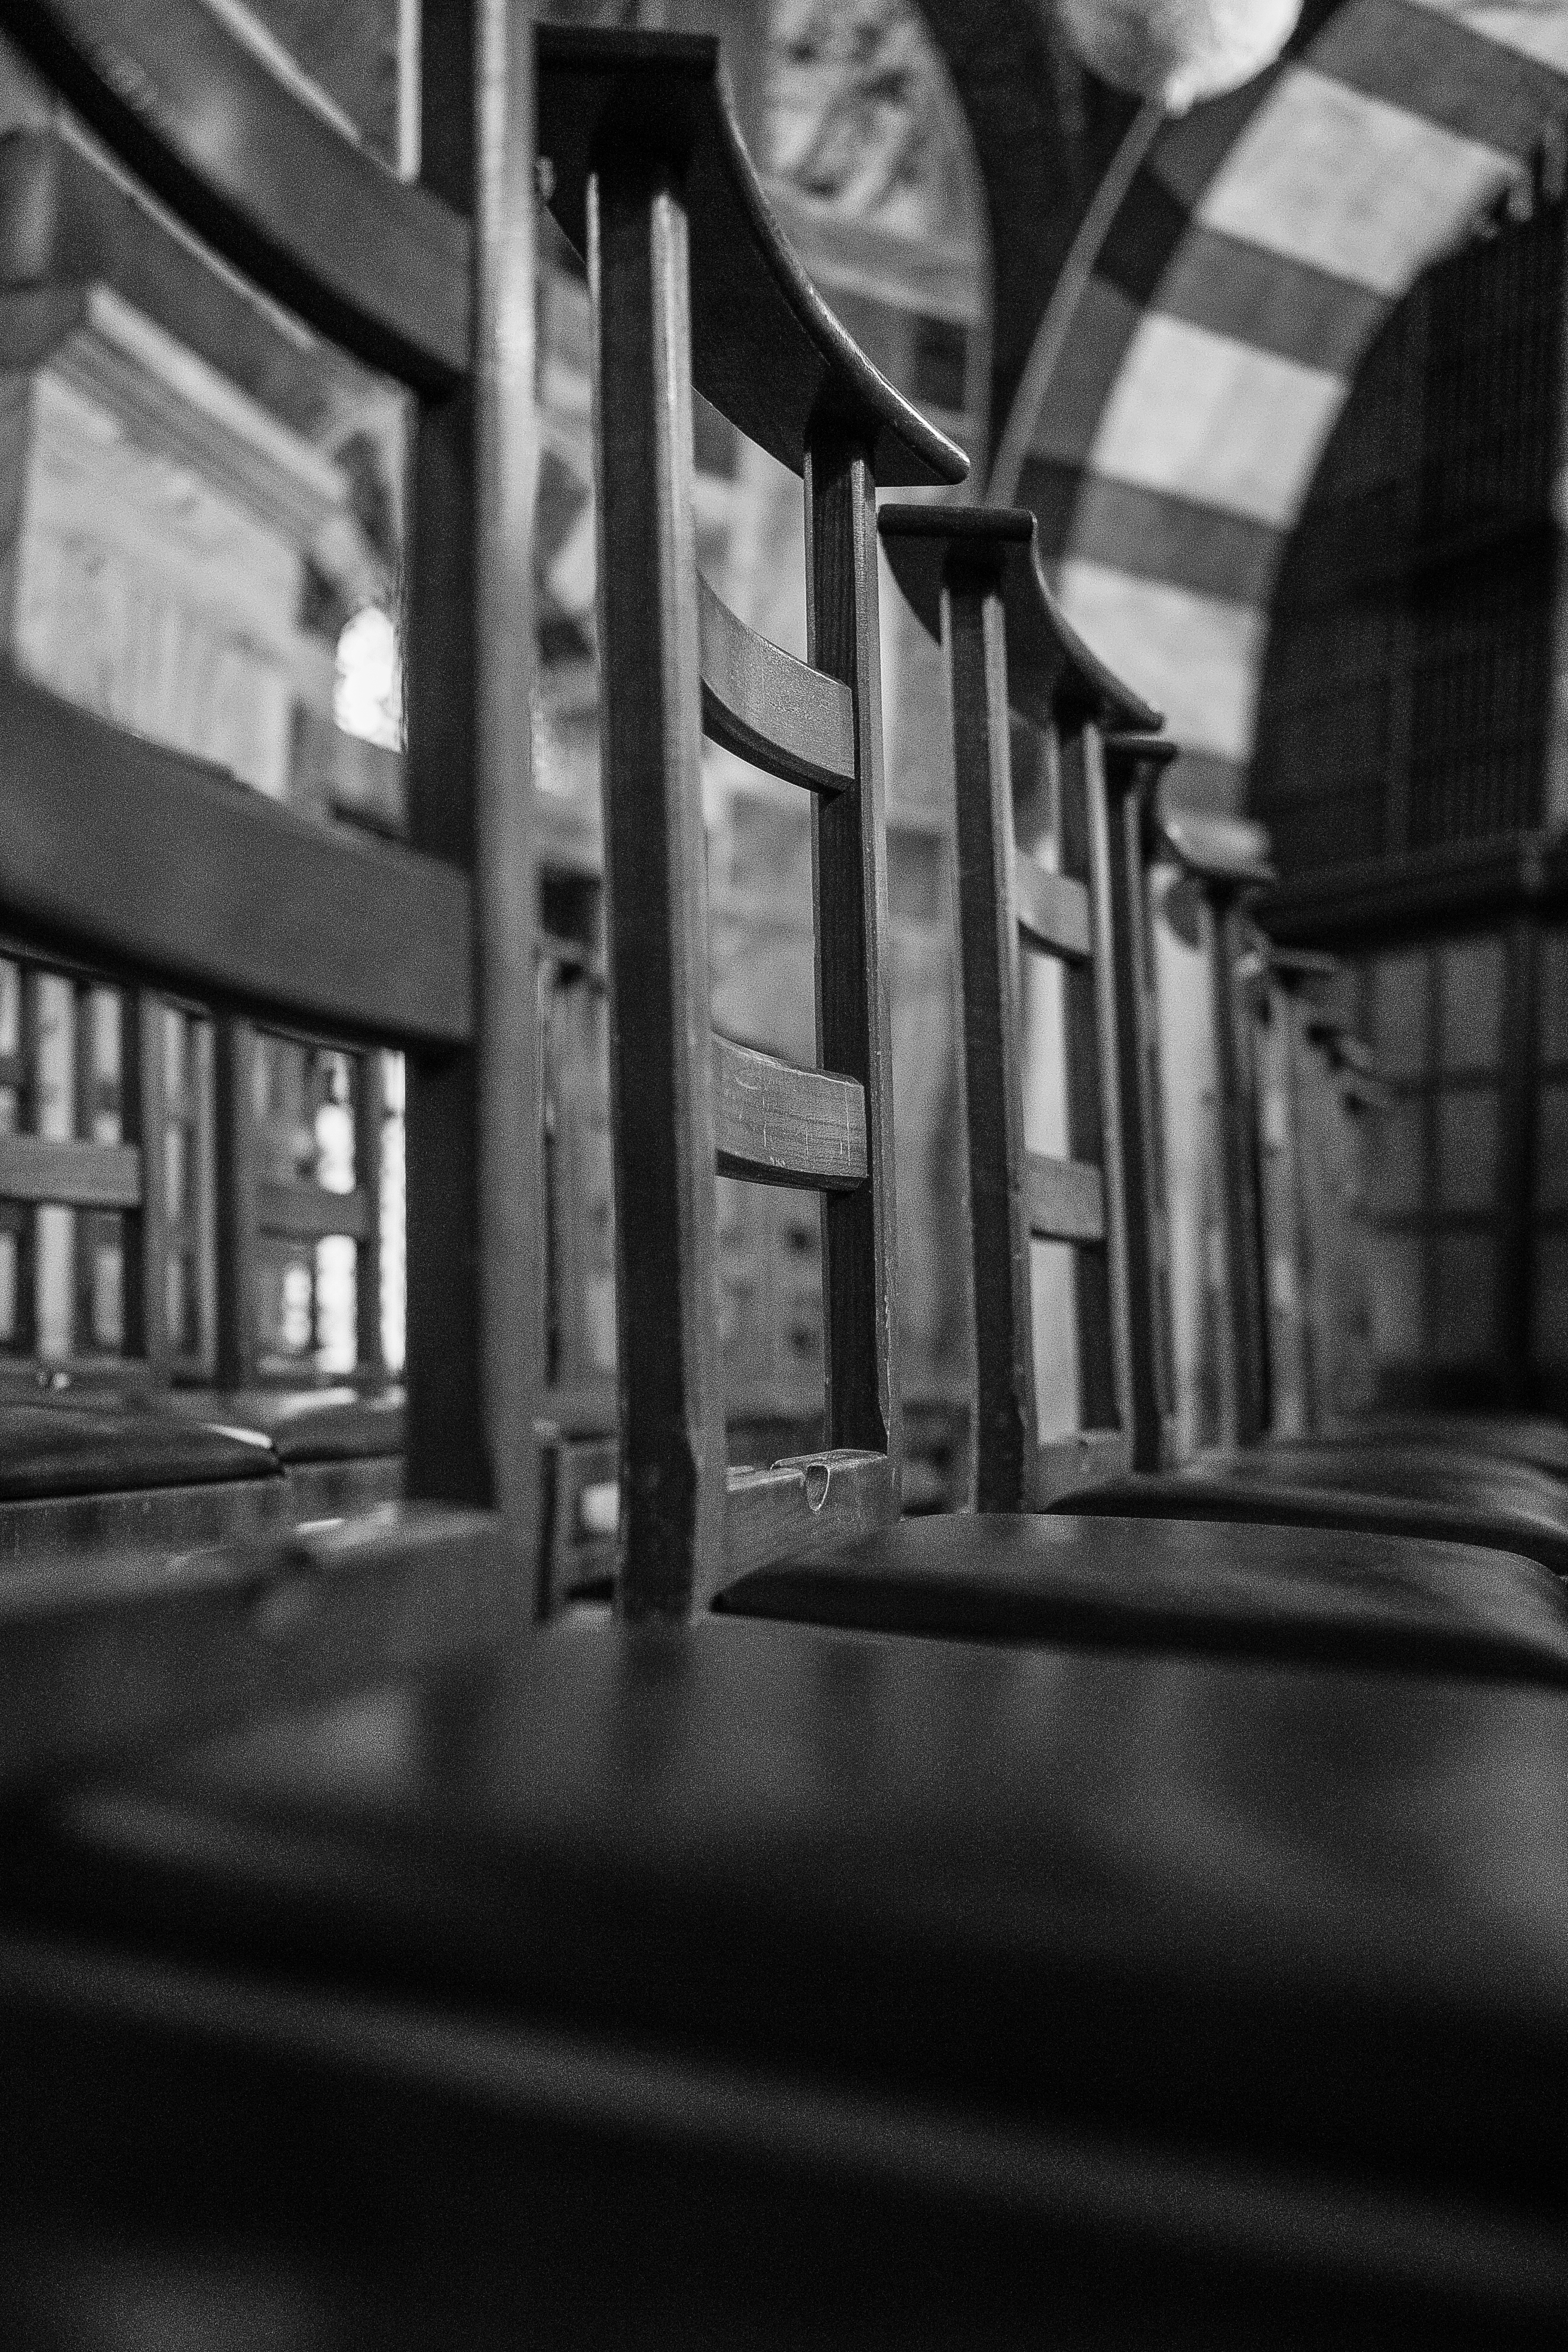
light, black and white, road, white, street, photography, chair, seat, line, darkness, black, monochrome, sit, chairs, mono, infrastructure, symmetry, stuhle, shape, sitzen, stuhl, monochrom, aachen, setzen, monochrome photography, film noir